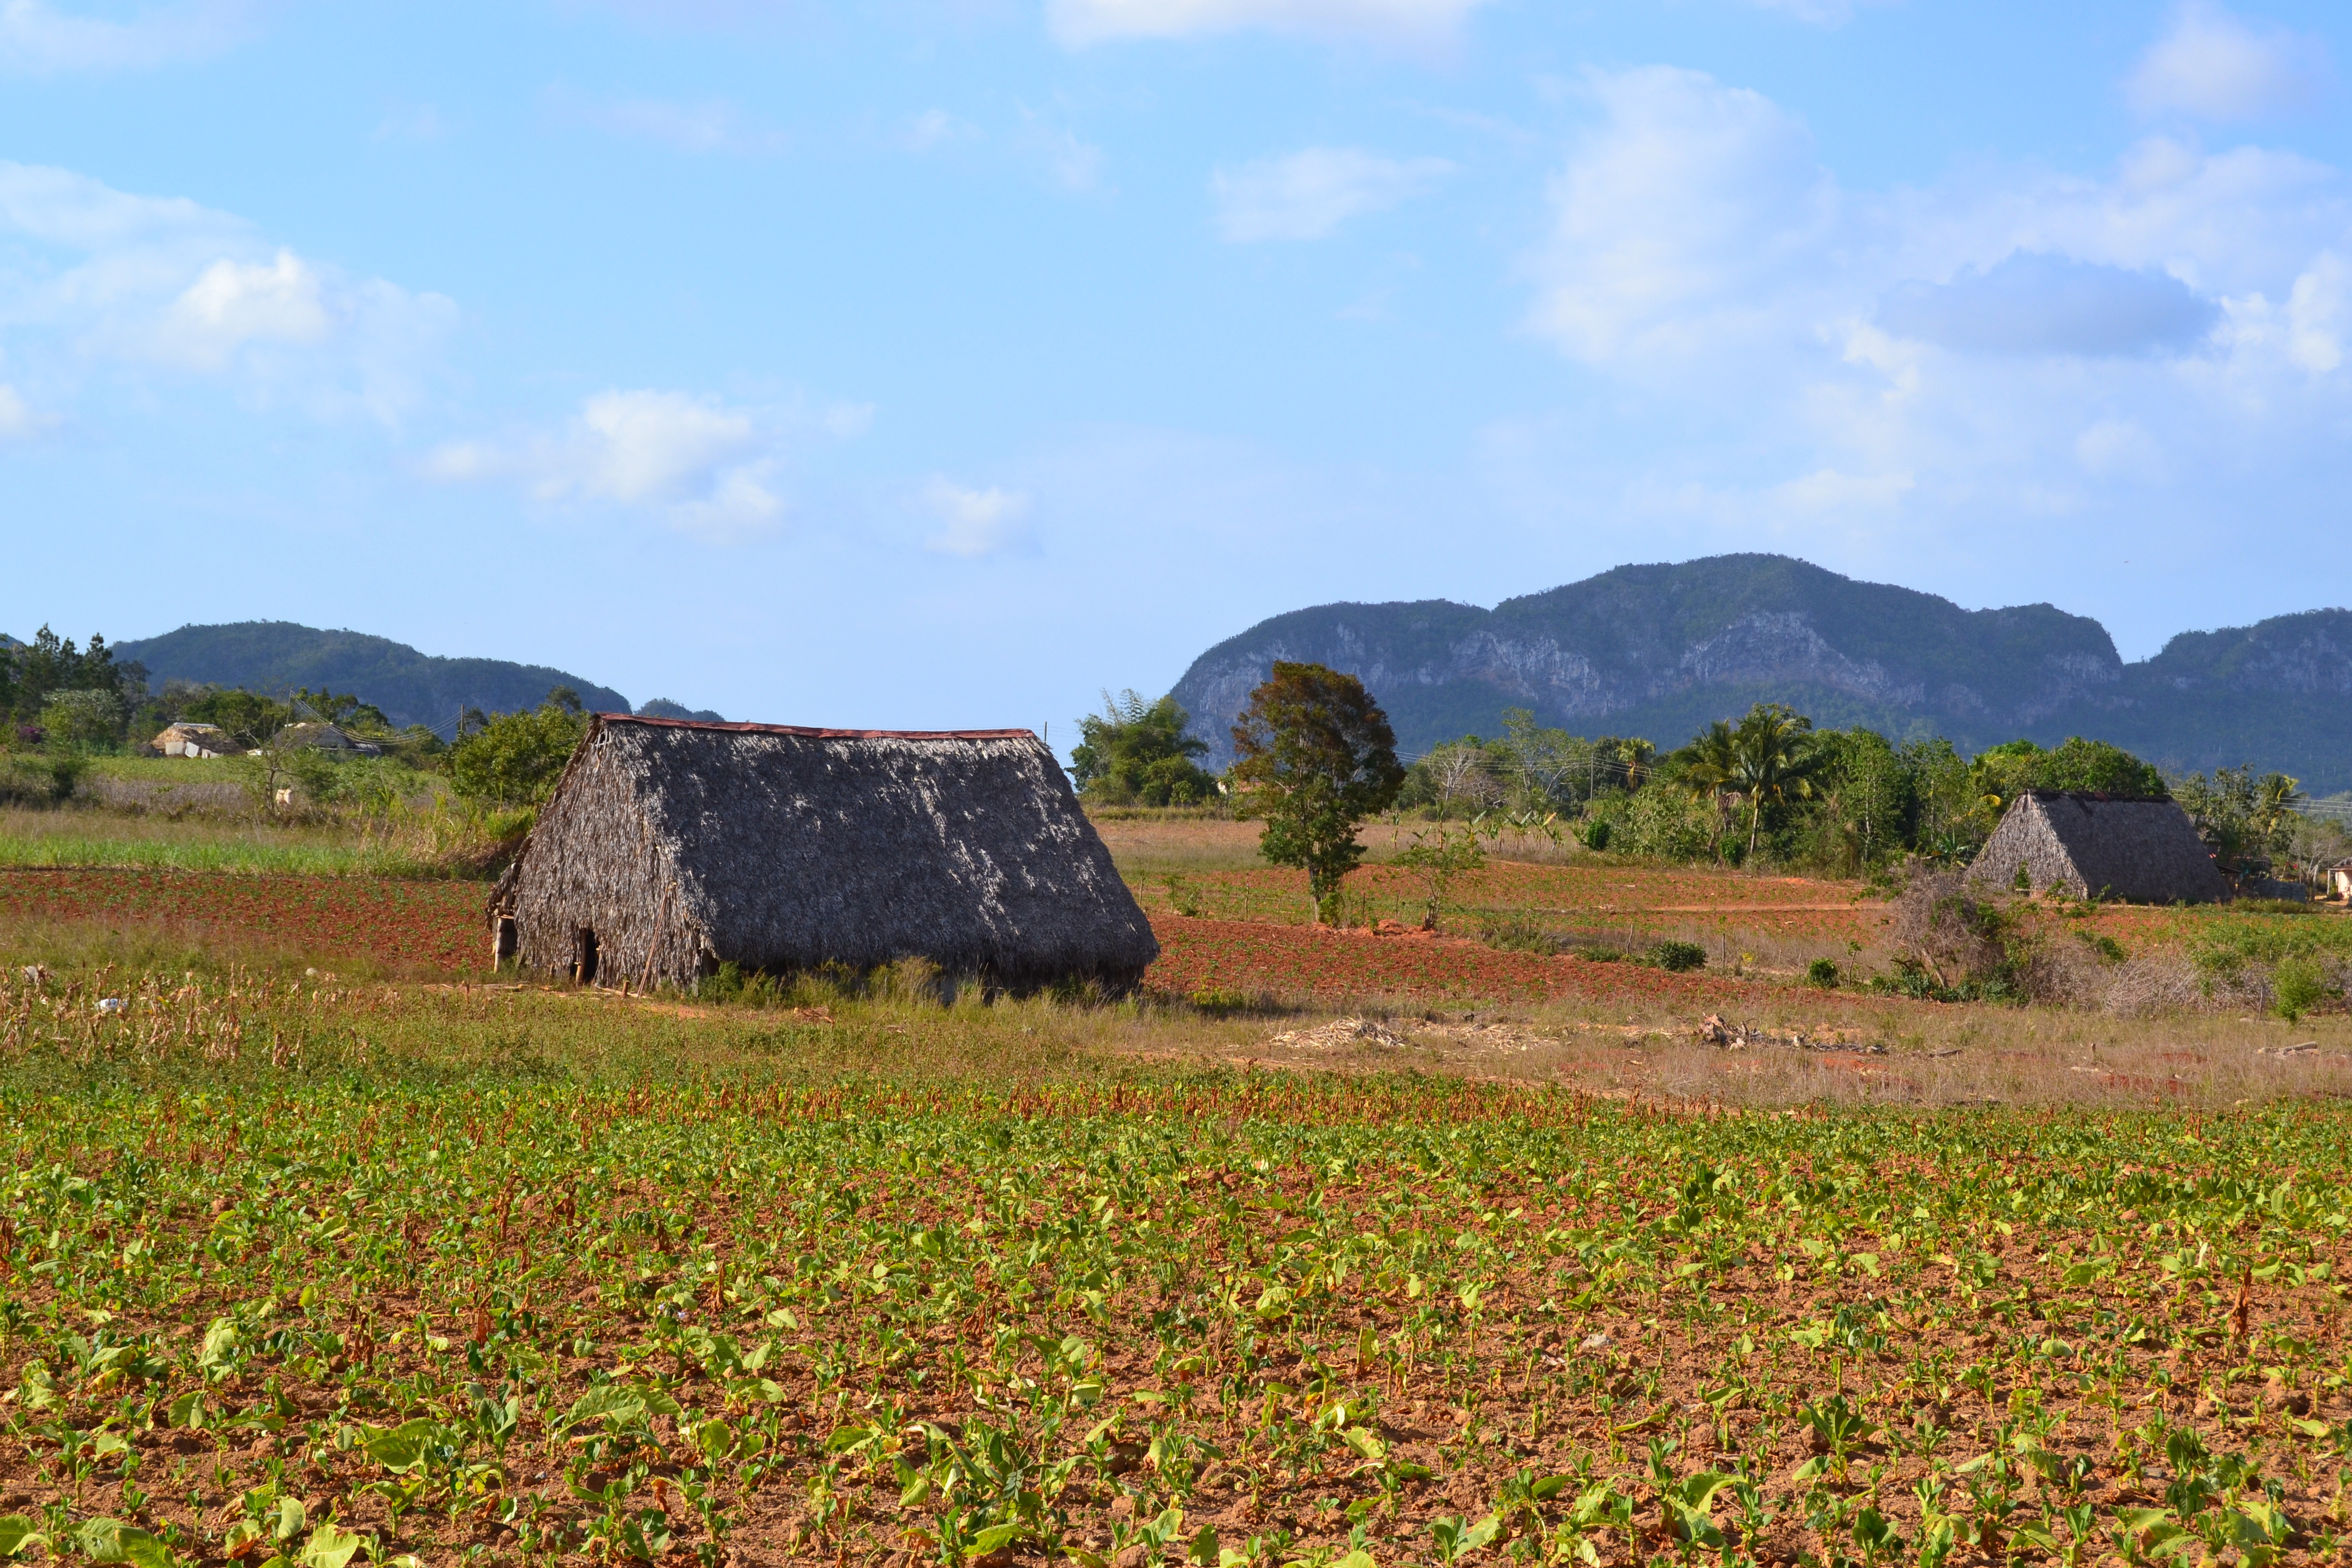
landscape, nature, mountain, field, farm, meadow, hill, valley, hut, village, soil, agriculture, cuba, grassland, ruins, plateau, caribbean, ecosystem, finca, tobacco, mound, rural area, vi ales valley